Piri Mehmed Pasha Mosque

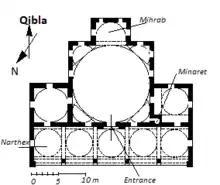
Floor plan of Piri Mehmed Pasha Mosque in Silivri (mid) and minbar, Istanbul (right).

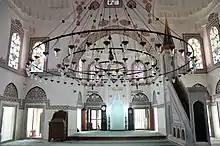
Mosque interior with mihrab (mid) and minbar (right).

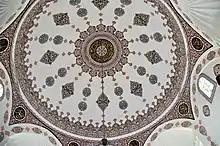
Decorated dome interior featuring in the center the Quran verse ʾĀyat al-Kursī ("The Throne Verse") in Arabic script.

The mosque is situated in the middle of a courtyard on a terrace. Built in ashlar, it has a square plan form topped with a lead-sheet covered dome of diameter. It has two lines of windows, the upper line windows are in pointed arch form and the ones below have rectangular form. The mihrab, situated in a stem, which is topped by a half dome, opens to the main prayer room by a large pointed arch. On two sides of the main prayer room, there are two domed cells, which have doors to the outside and the inside. Both cells have a window opening to the outside in the south, and a window opening to the narthex in the north. The mosque features a narthex with five pointed-arch spacings in front of the main entrance. The five domes of the narthex are carried by four columns with muqarnas capitals. The middle narthex dome is higher than the others. The narthex is flanked by walls with a window on both sides. The interior of the domes, arches, walls and particularly around the windows are decorated with hand-drawn figures. The interior of the main dome features the Quran vers ʾĀyat al-Kursī ("The Throne Verse"). The mosque has one minaret with a single balcony in the northwest, which is accessible from th mosque's inside. The minaret's base is original while the tower was re-built during the renovation works of the mosque complex, which were commissioned by the trustee Sâdeddin Bey and took place 1179 AH (1765–66), according to an inscription situated on both sides of the main gate.. In the middle of the courtyard, there is an octagonal shadirvan with pyramidal roof covered by zinc sheet. It was built during the restoration works of 1966–1971.